Argentina

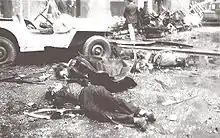
Civilian casualties after the air attack and massacre on Plaza de Mayo, June 1955

The Labour Party (later renamed Justicialist Party), the most powerful and influential party in Argentine history, came into power with the rise of Juan Perón to the presidency in 1946. He nationalized strategic industries and services, improved wages and working conditions, paid the full external debt and claimed he achieved nearly full employment. He pushed Congress to enact women's suffrage in 1947, and developed a system of social assistance for the most vulnerable sectors of society. The economy began to decline in 1950 due in part to government expenditures and the protectionist economic policies.